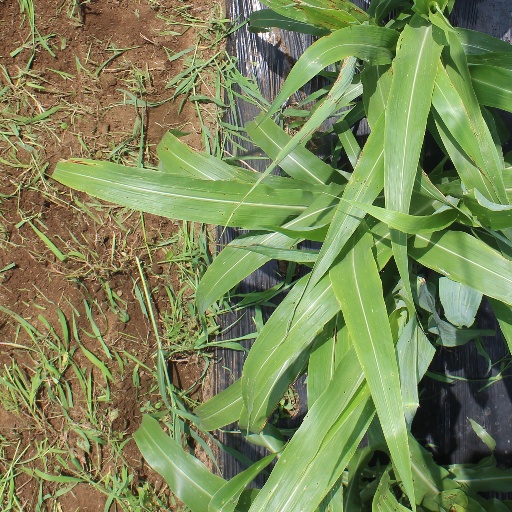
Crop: sorghum